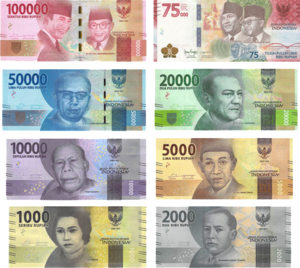
La roupie indonésienne ou rupiah est l'unité monétaire de l'Indonésie. Née pendant l'occupation japonaise pendant la Seconde Guerre mondiale, elle devient la monnaie nationale le 2 novembre 1949 en remplacement du florin des Indes orientales néerlandaises, quatre ans après l'indépendance du pays. Son nom s'inspire de l'unité monétaire de l'Inde : la roupie indienne.